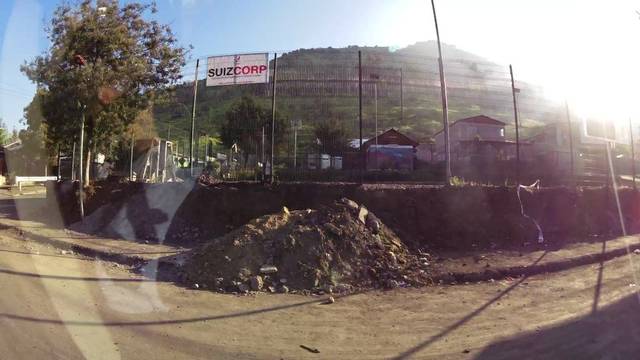
Region: Chile
Coordinates: -33.375, -70.626